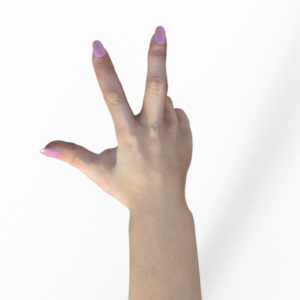
Label: scissors